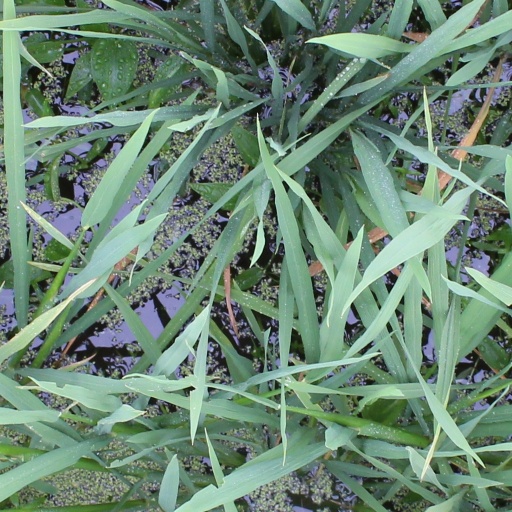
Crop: rice